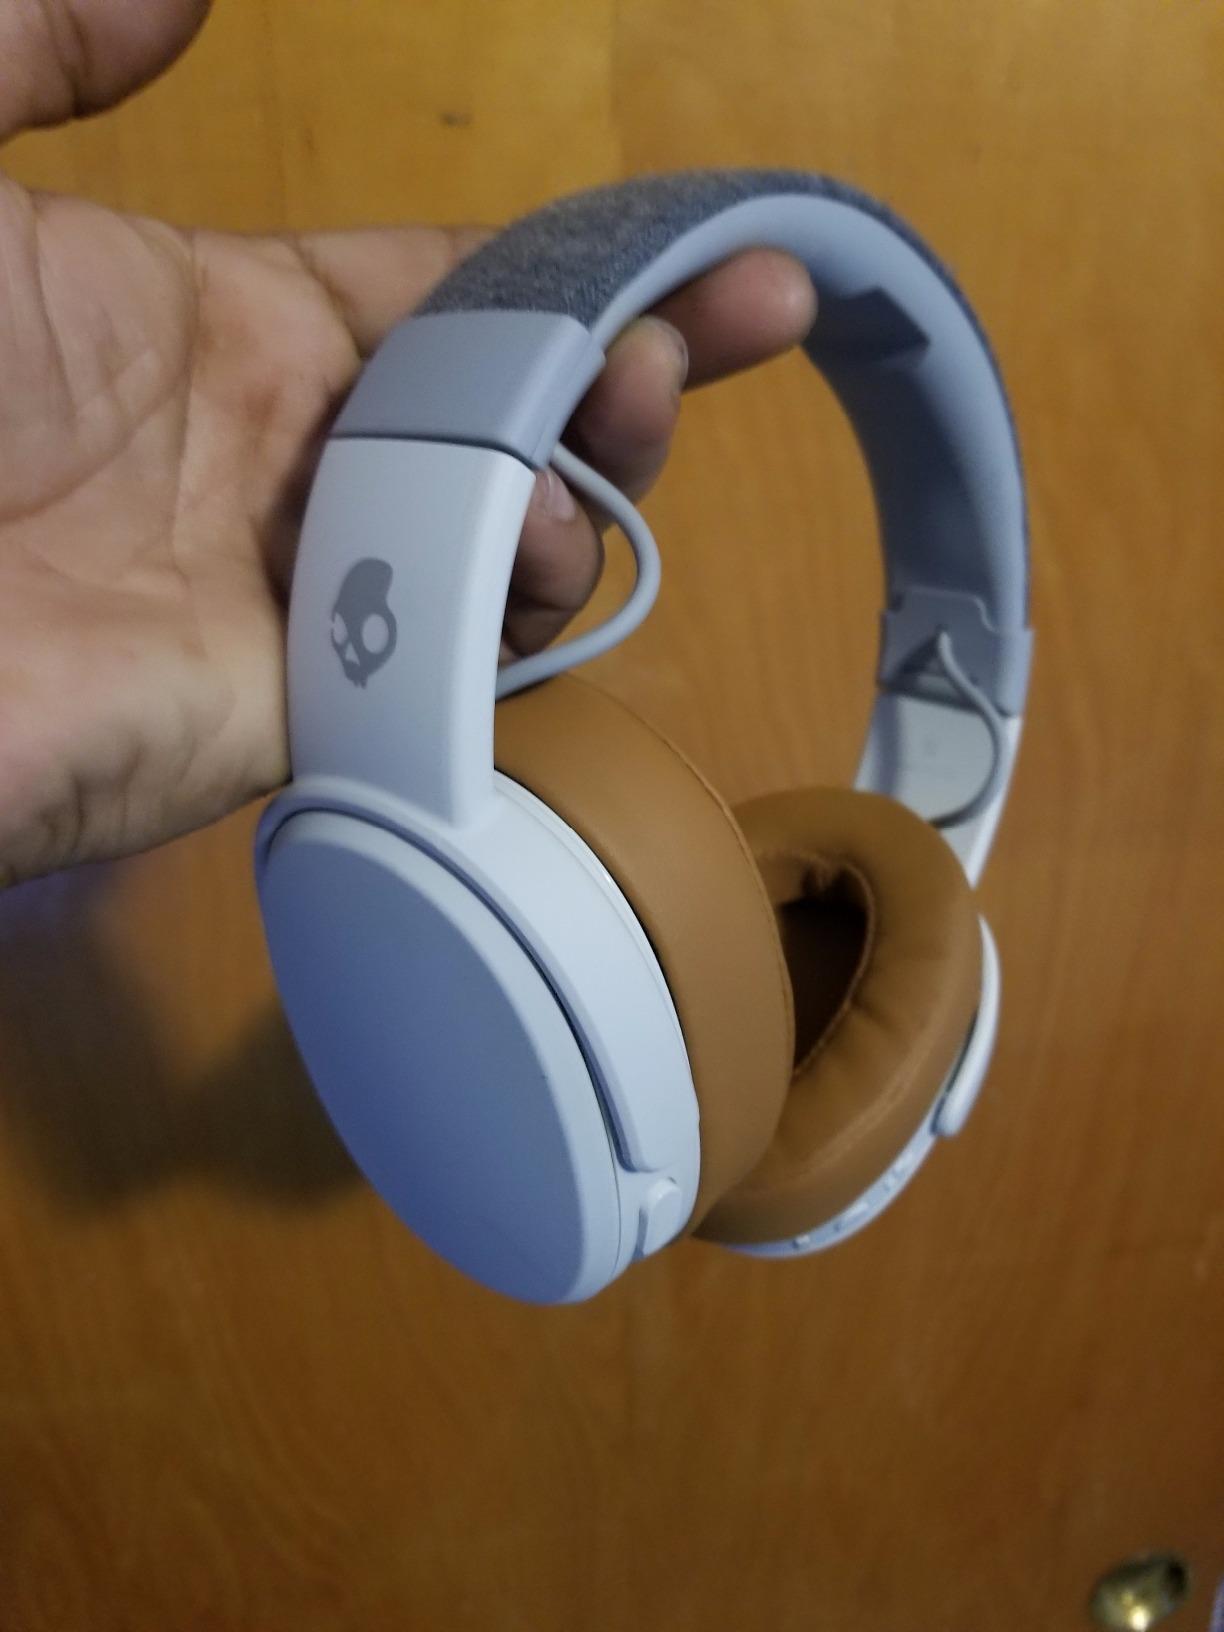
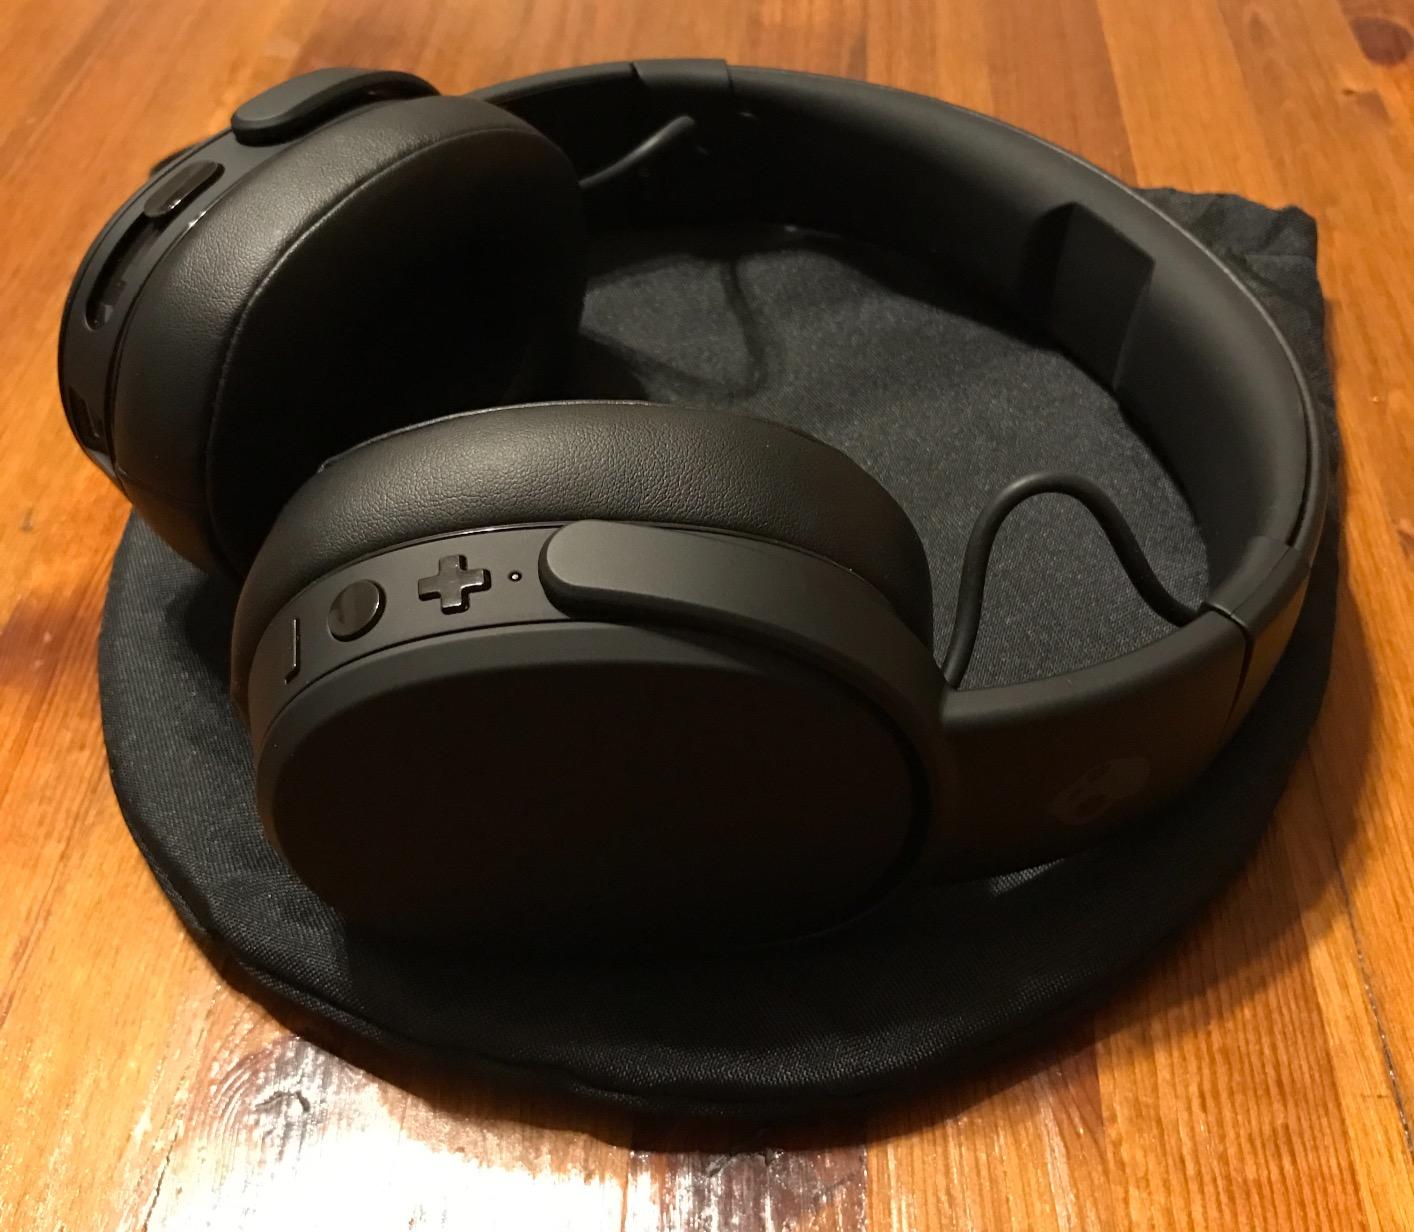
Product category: headphones
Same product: no